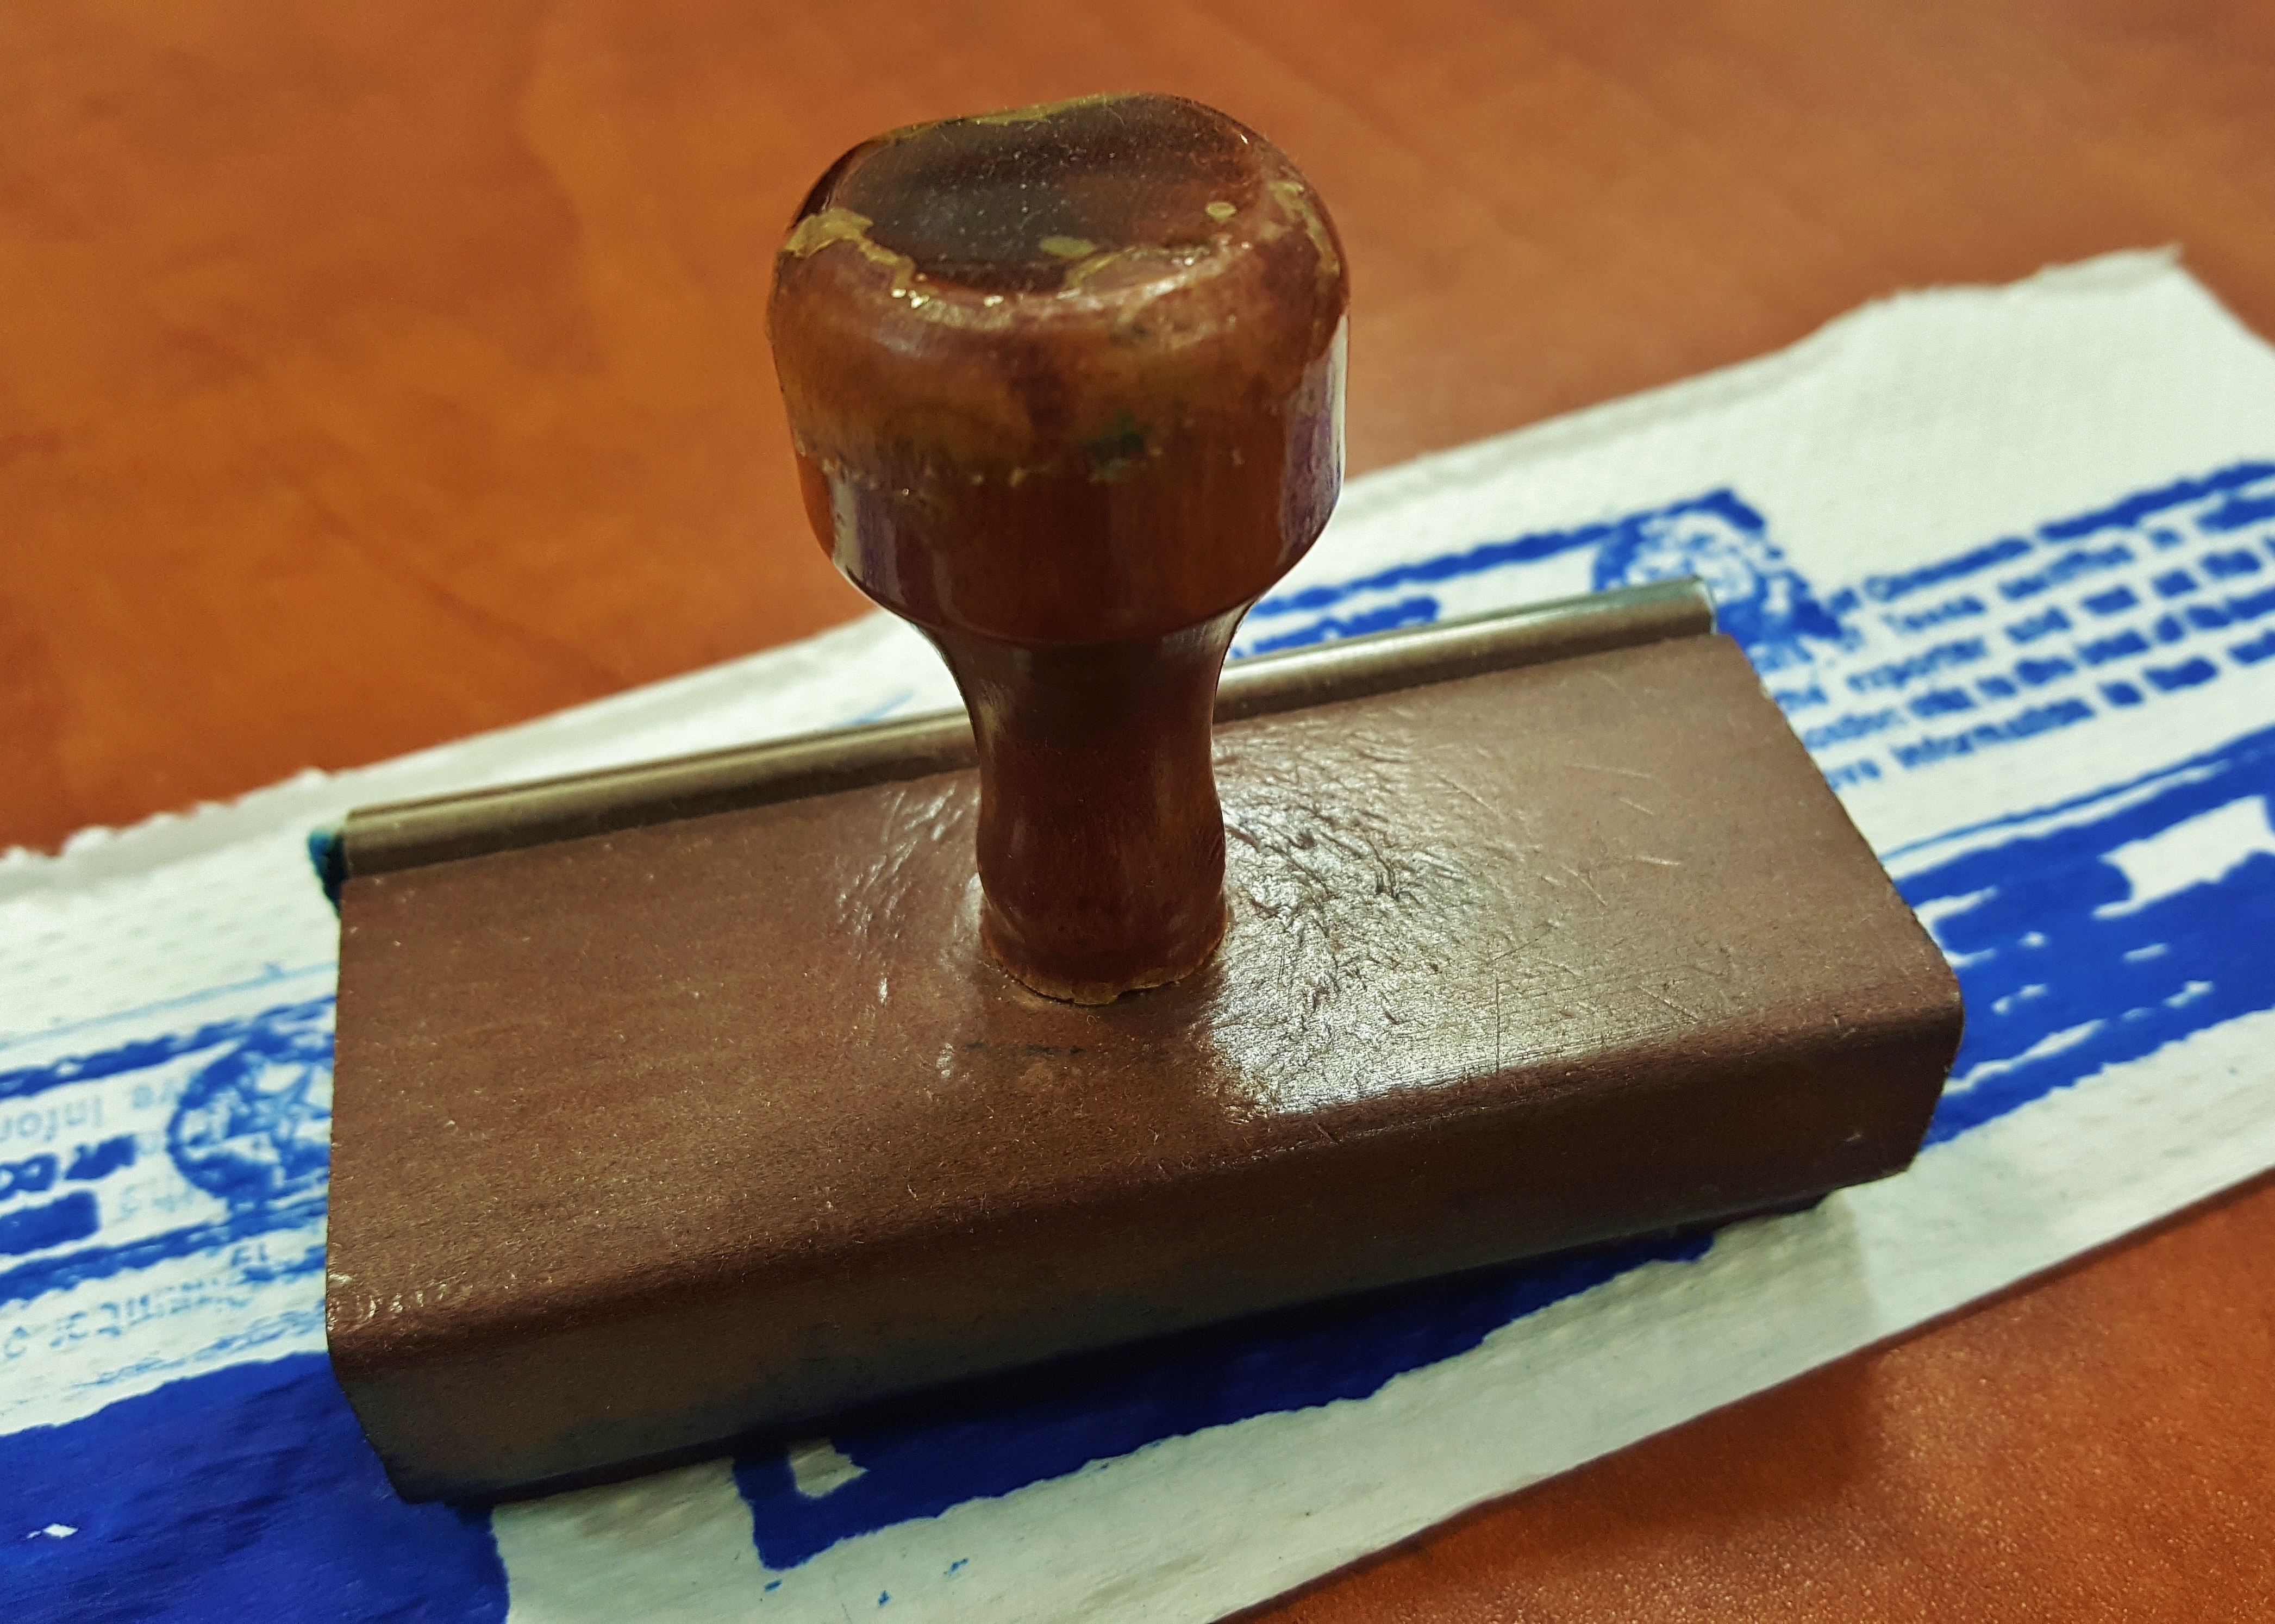
desk, wood, food, stamp, office, chocolate, baking, dessert, ink, imprint, flavor, office supplies, stamped, rubber stamp, notarize, ink pad, notary, notarized